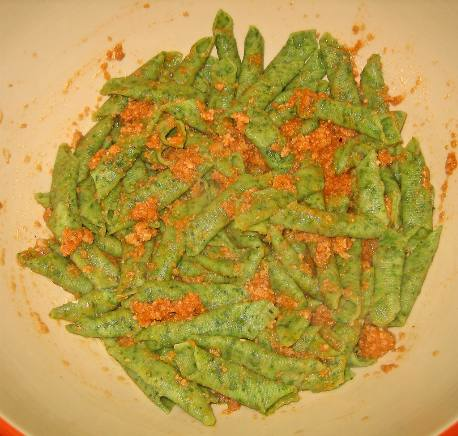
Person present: No